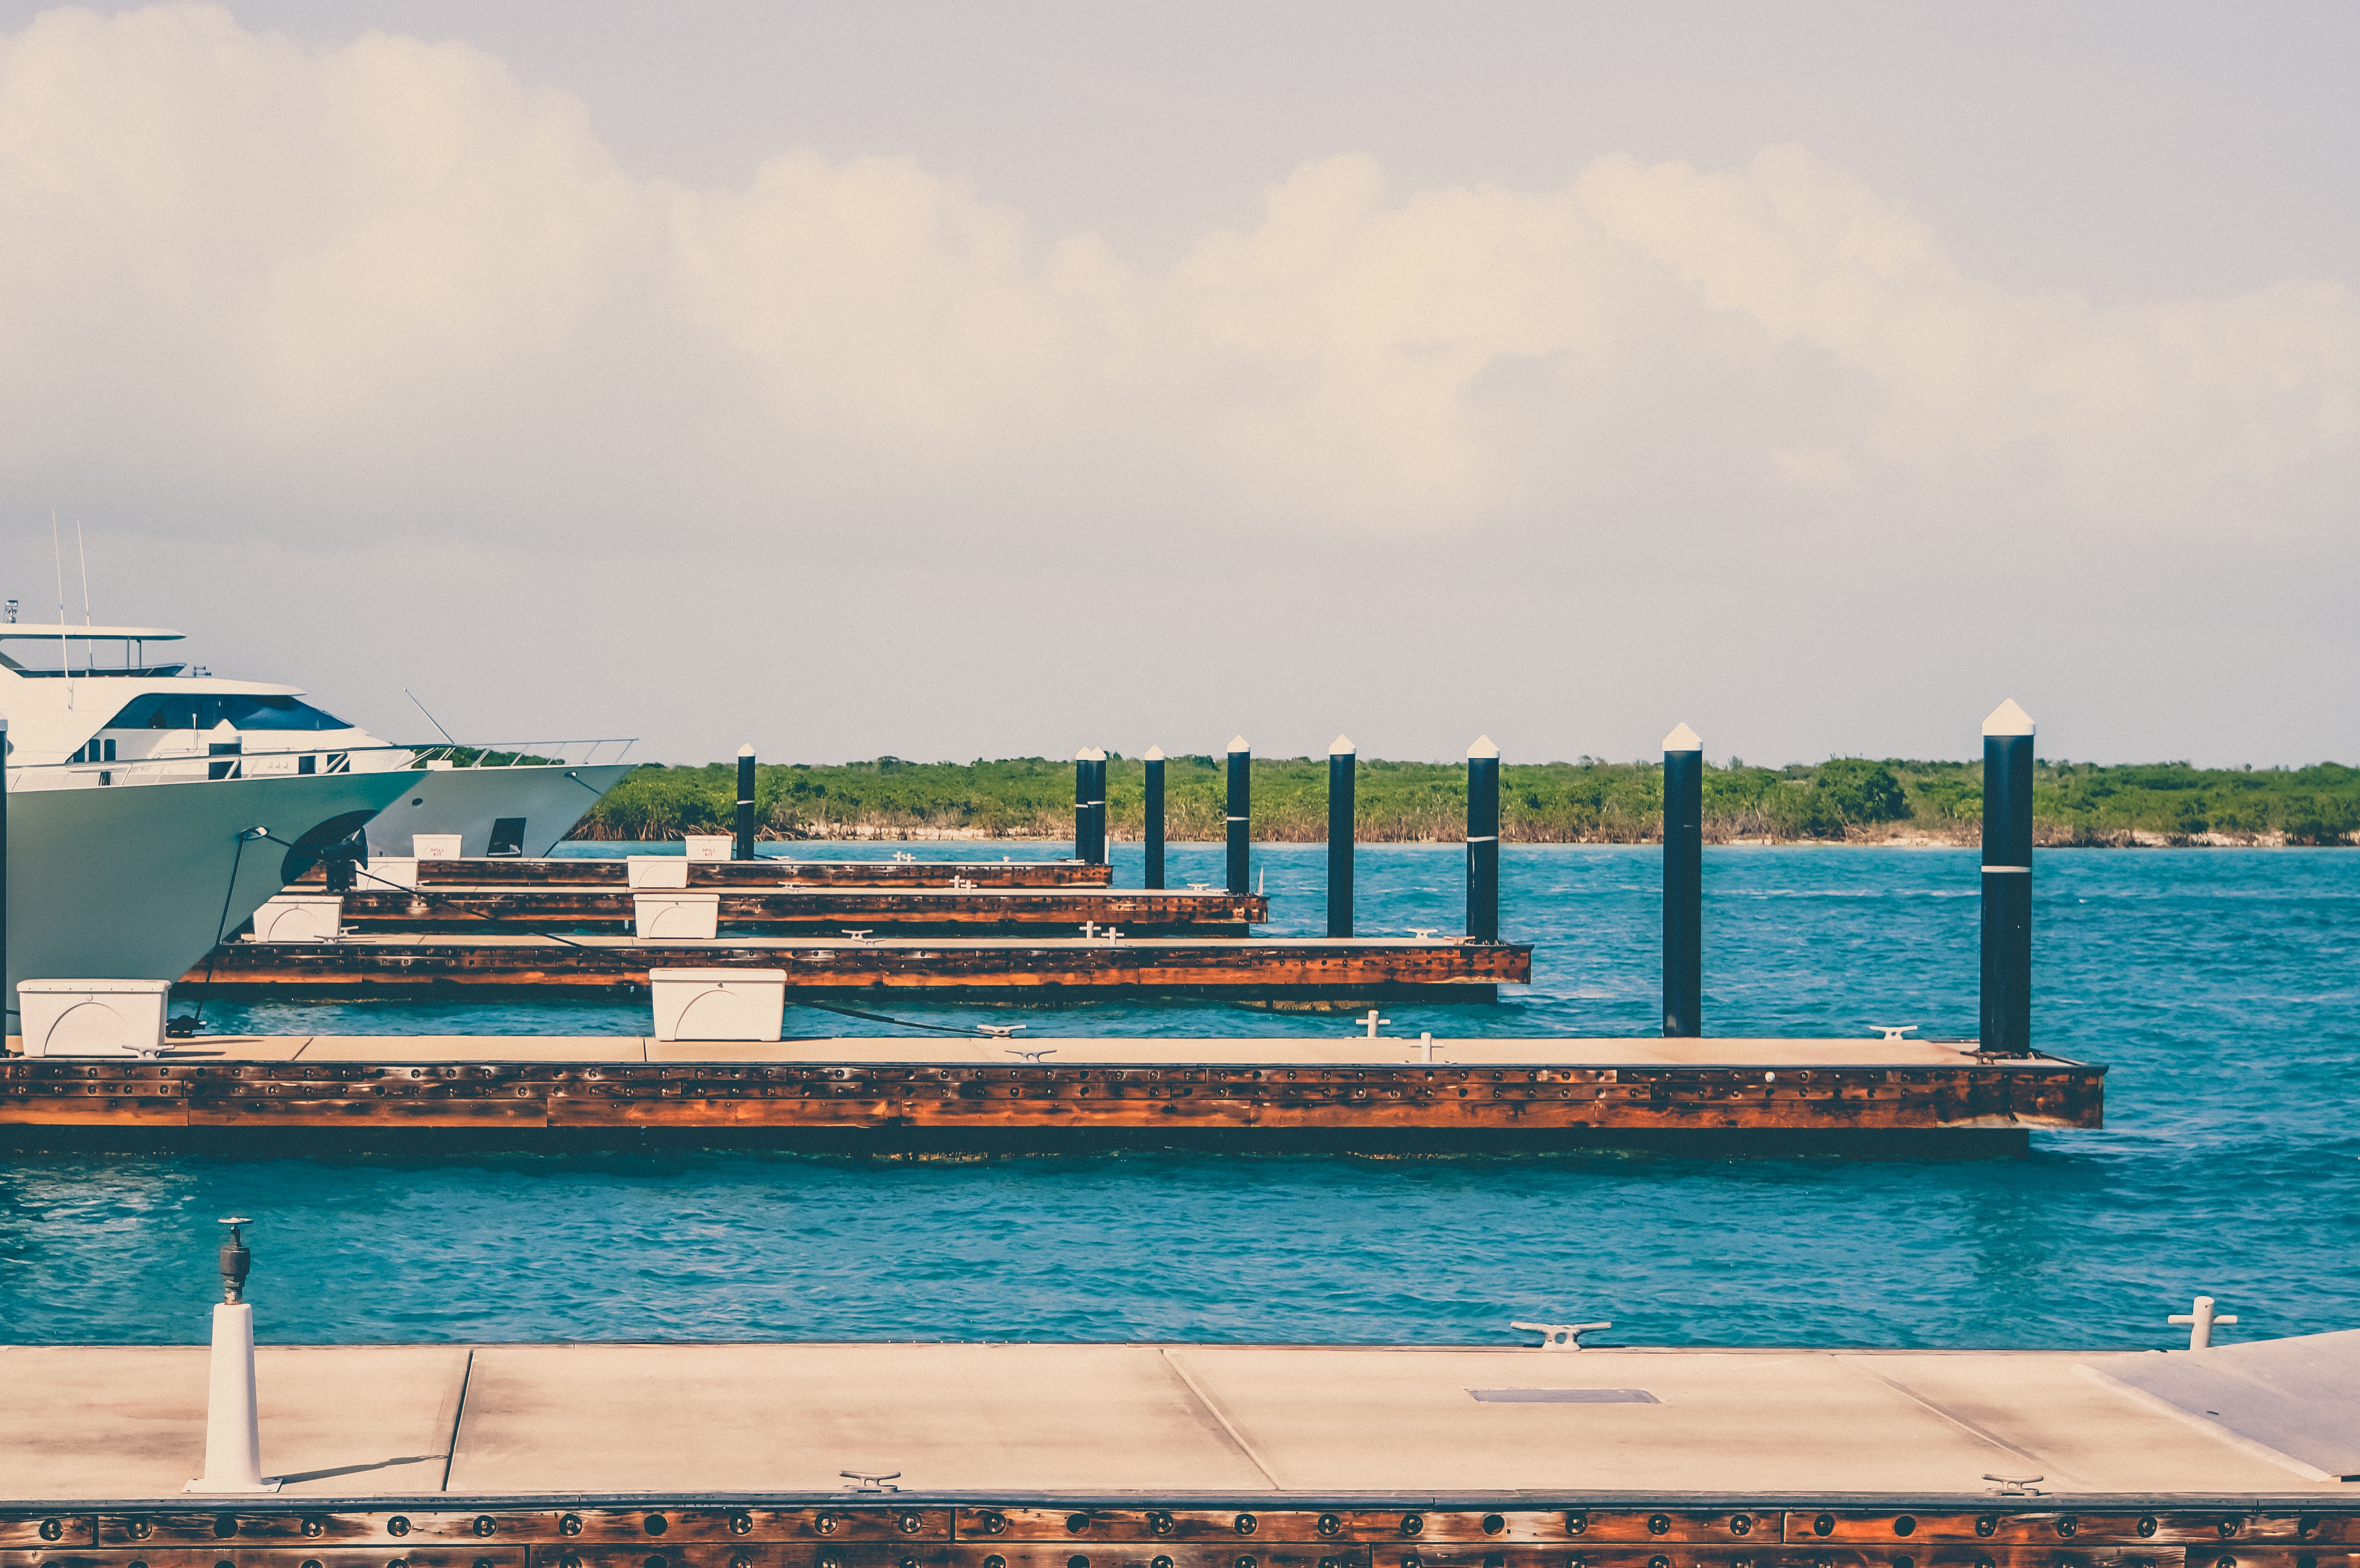
beach, sea, coast, ocean, dock, boat, pier, ship, vacation, vehicle, bay, harbor, marina, port, ferry, watercraft, cruise ship, passenger ship